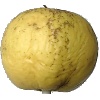
Label: golden_apple